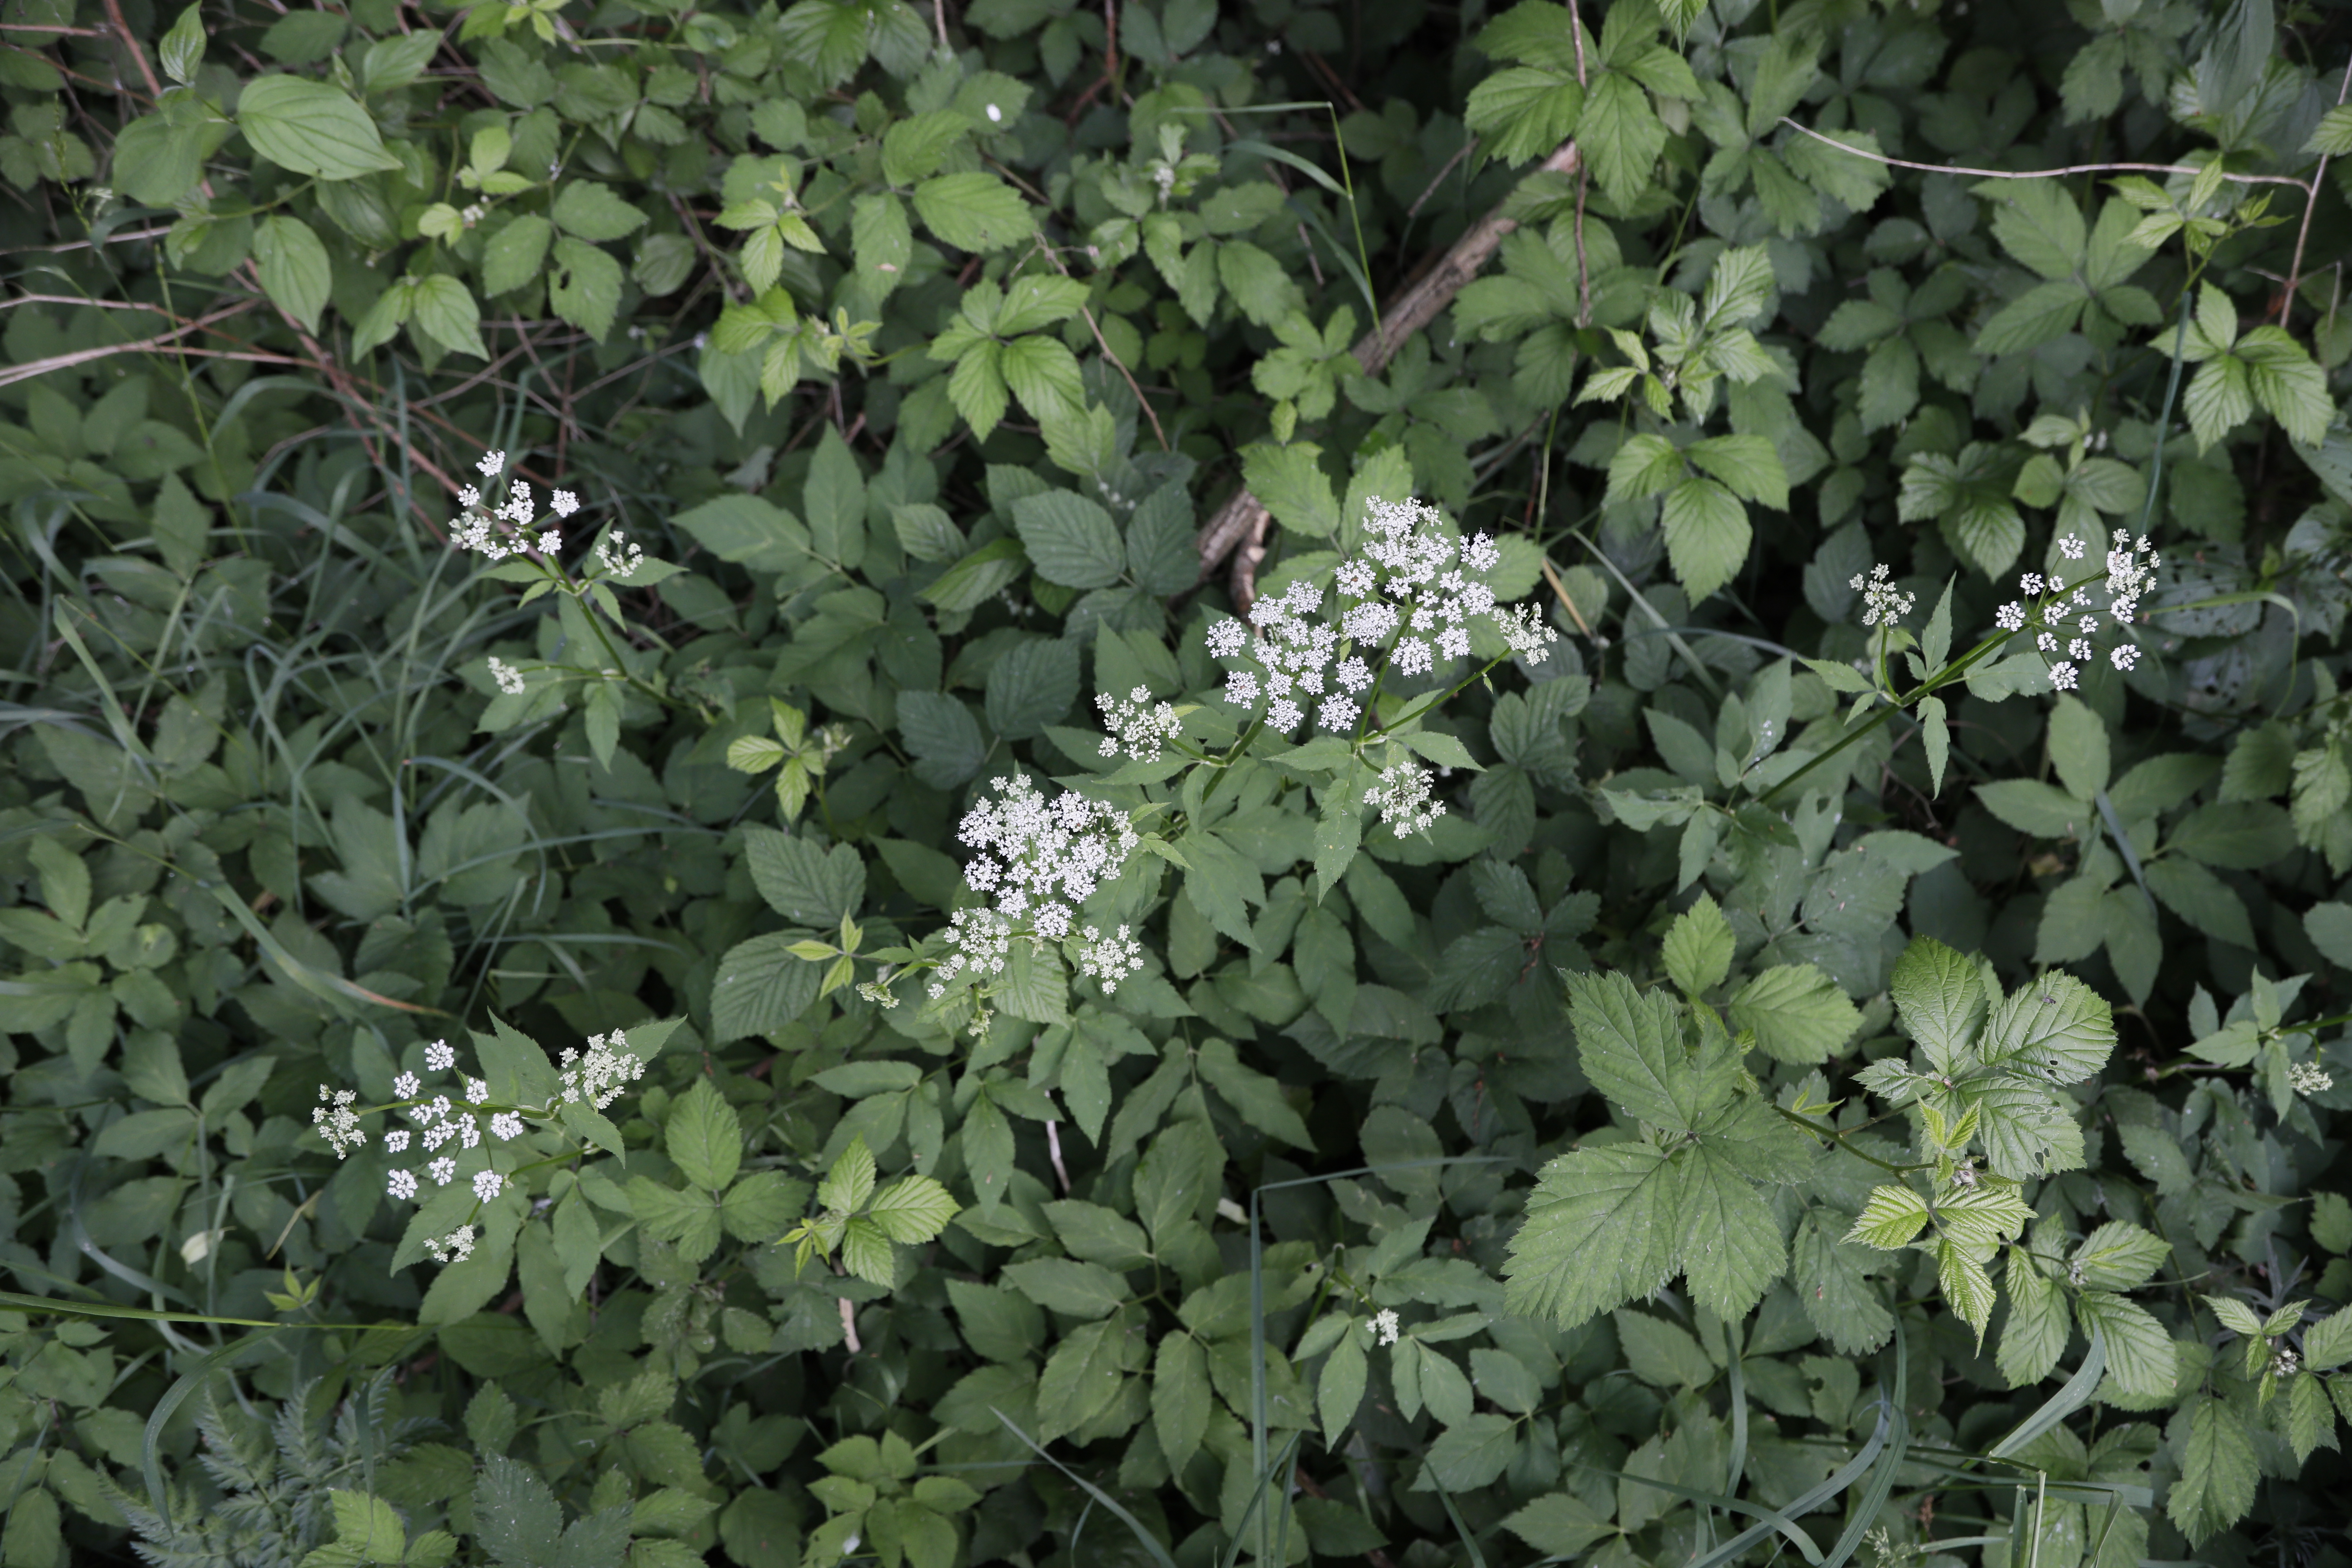
Plant species: Aegopodium podagraria